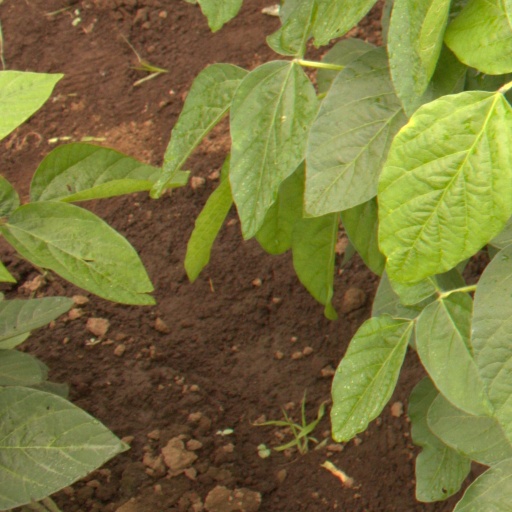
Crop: soybean